Rhys Curran

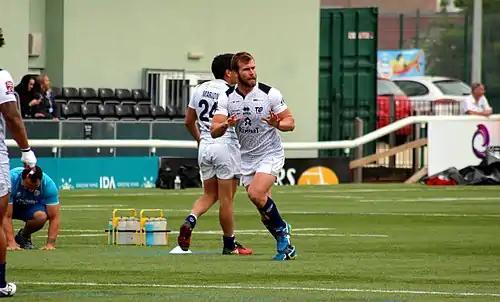
Curran playing for Toulouse Olympique in 2017

He joined the London Broncos ahead of the 2020 RFL Championship season on a two-year contract.